Deen (singer)

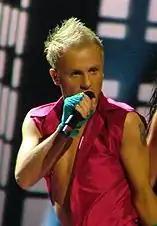
Deen performing at Eurovision 2004.

At the age of 12, Fuad Backović took his first musical steps by recording his first song in 1994. The song was recorded in a musical studio called Studio Number 1 owned by PBSBiH. Gradually his local success grew and obtained the attention of Sarajevo record labels. By 1997, Backović took the opportunity to become the lead singer of the Bosnian boy band 7Up.